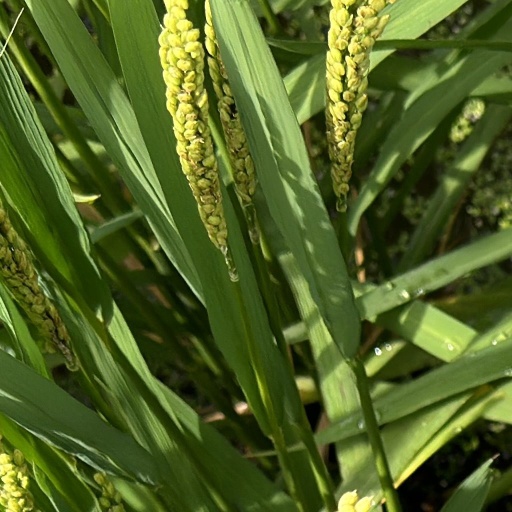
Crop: rice